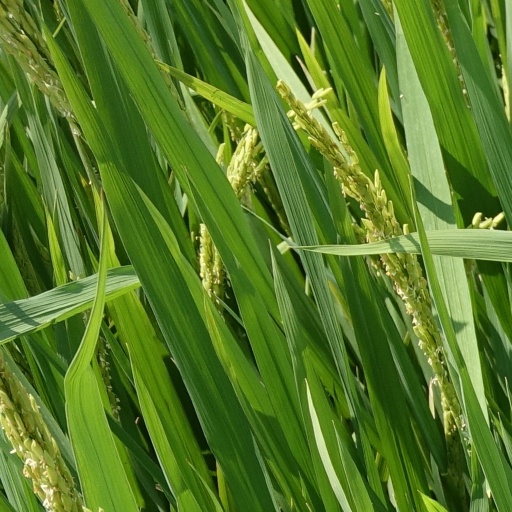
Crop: rice